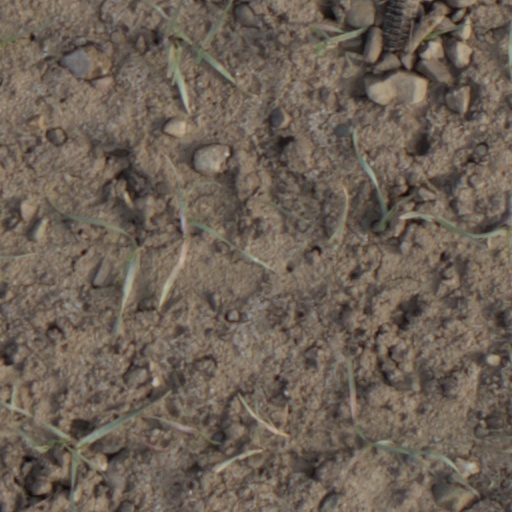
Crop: wheat